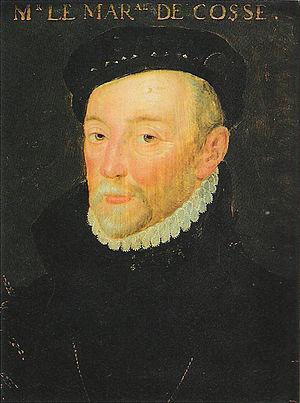
Artus de Cossé-Brissac, comte de Secondigny, dit le « maréchal de Cossé » pour le distinguer de son frère Charles Iᵉʳ de Cossé, surnommé le « maréchal de Brissac », né en 1512, mort en 1582 à Gonnord, est un homme de guerre et diplomate français. Il est connu d'abord sous le nom de Gonnord, jusqu'à sa promotion à la dignité de maréchal de France.